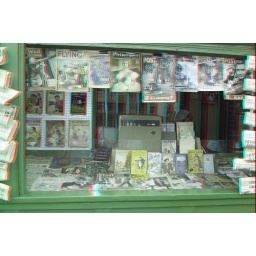
SEvern Valley Railway in anaglyph 3D Stereo red cyan glasses to view